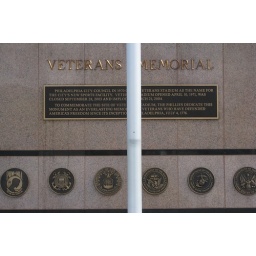
Nice monument but why did they put that stupid flag pole just a few feat in front!